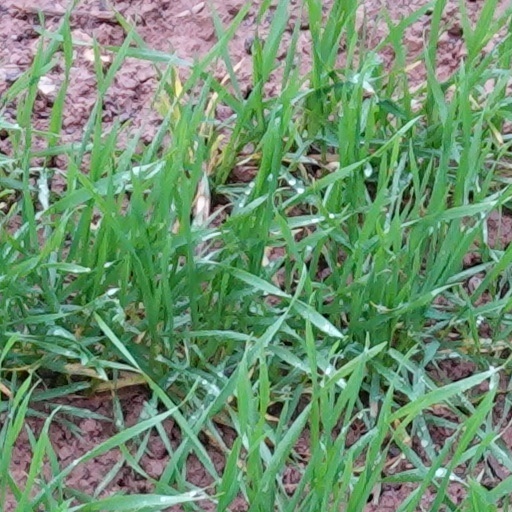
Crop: wheat